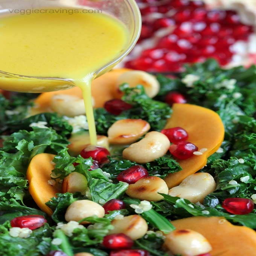
this vegan dish proves that fruit does belong in salad .